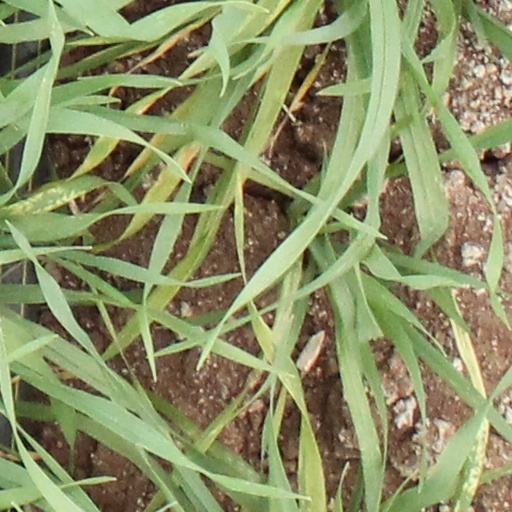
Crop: wheat